King Rama II Memorial Park

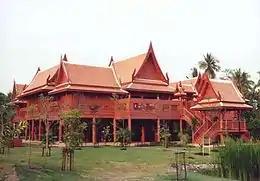
The traditional Thai house in the park

The King Rama II Memorial Park is in the Amphawa District of Thailand's Samut Songkhram Province. It serves as a memorial for King Phutthaloetla Naphalai (Rama II) and his patronage of Thai art and culture. The King Rama II Museum and a large traditional Thai house are located within the grounds of the park.